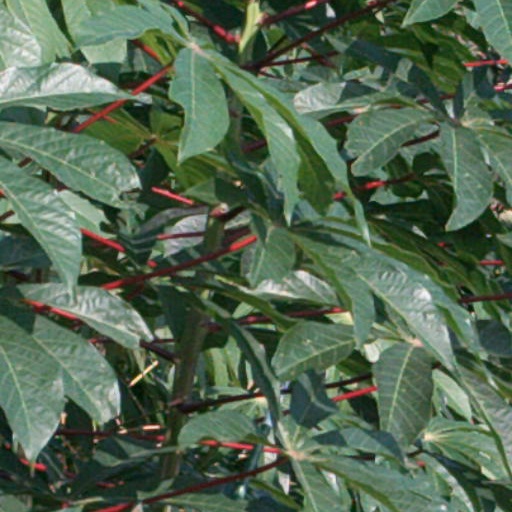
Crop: cassava